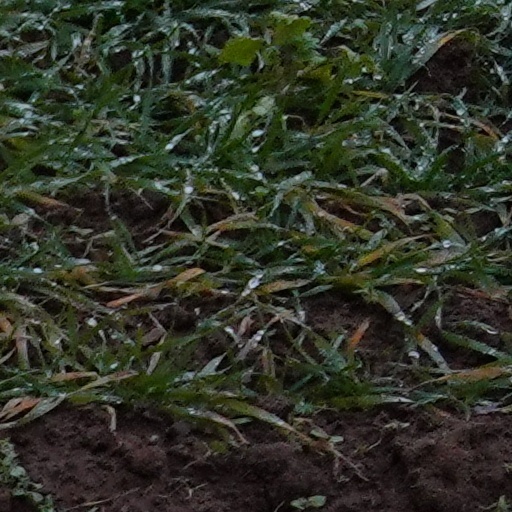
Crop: wheat